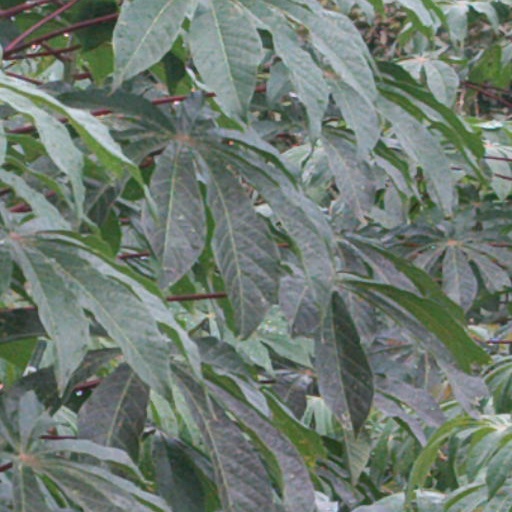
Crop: cassava